Central Bank of Chile

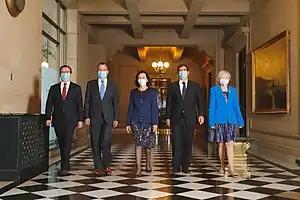
Board of Central Bank of Chile. March 2022.

The CBoC is granted autonomous status by Chile's National Constitution, in order to secure independence from national authorities, providing credibility and stability beyond the political cycle. According to the Basic Constitutional Act of the Central Bank of Chile (Law 18,840), its main objectives are to safeguard "the stability of the currency and the normal functioning of internal and external payments". Therefore, the CBoC needs to control inflation to foster a stable currency, while the payment system's normality requires functional financial intermediation, the provision of payment services and adequate risk allocation. To meet these objectives, the CBoC is enabled to use monetary and foreign exchange policy instruments, along with some discretion on financial and capital markets regulation.